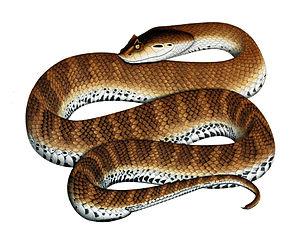
Acanthophis antarcticus, la Vipère de la mort, est une espèce de serpents de la famille des Elapidae.